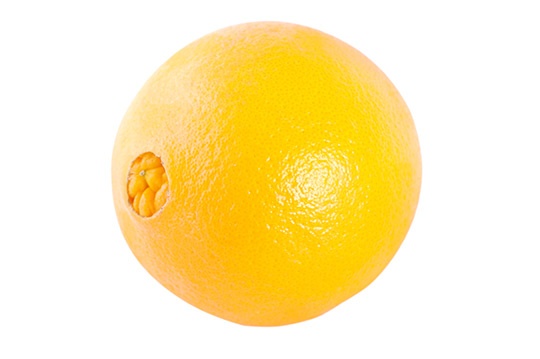
Navel Oranges
Brand: Eataly
Category: Food, Beverages & Tobacco > Food Items > Fruits & Vegetables > Fresh & Frozen Fruits > Citrus Fruits > Oranges